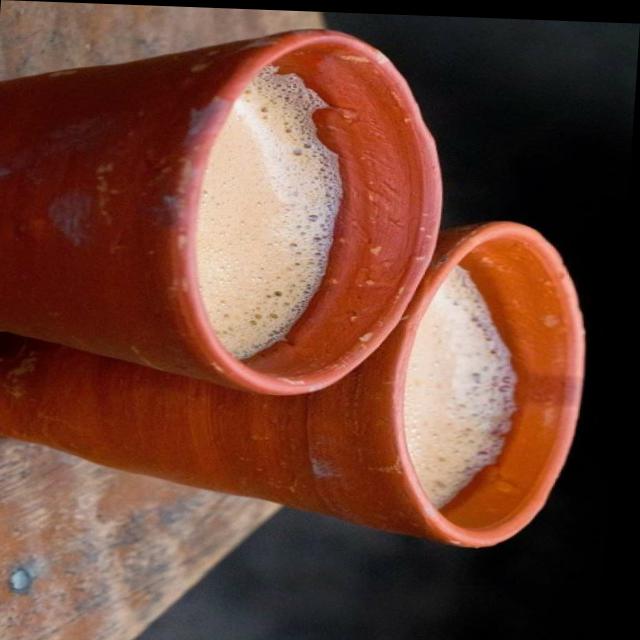
Dish: chai